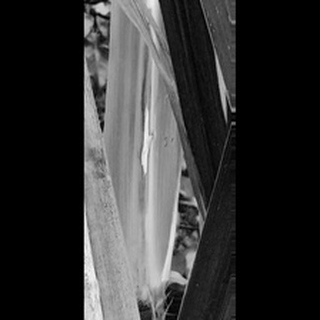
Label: sugarcane_red_rot